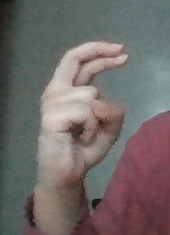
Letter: zay